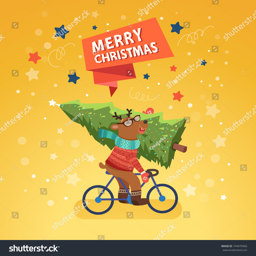
western christian holiday with cute reindeer riding a bicycle .